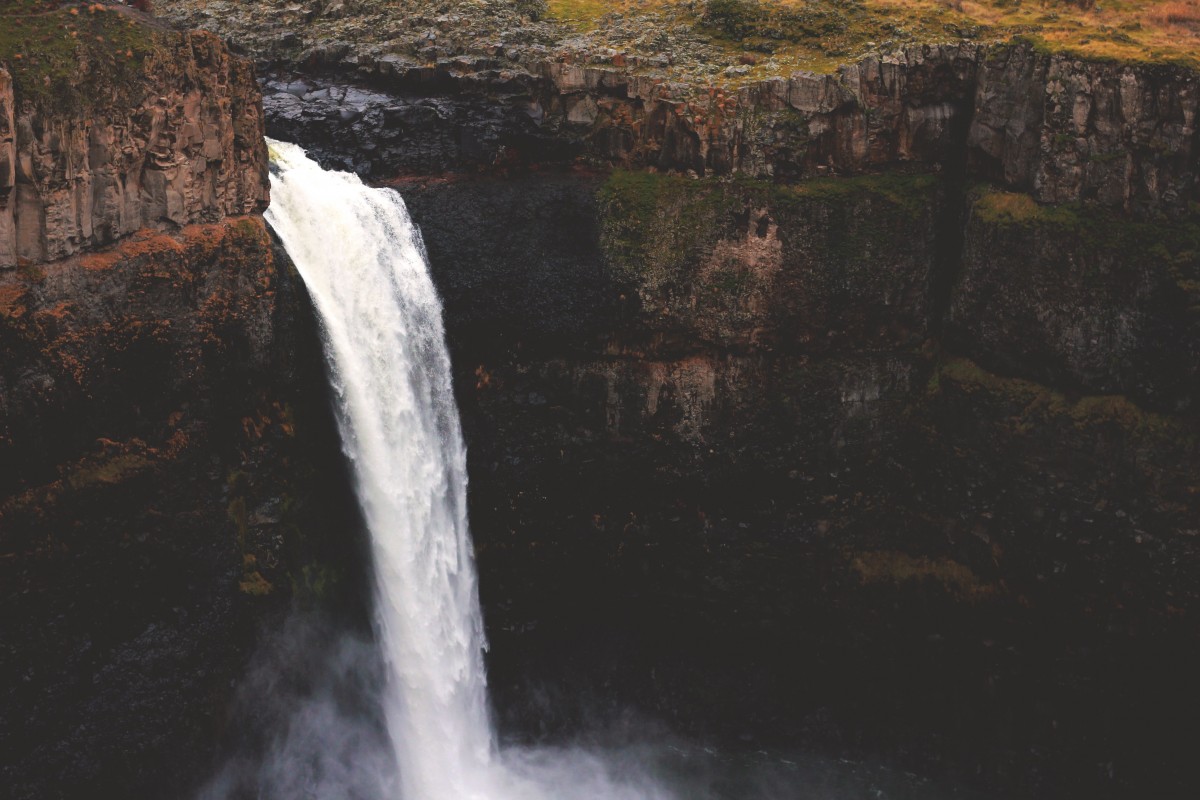
Tags: waterfall, formation, cliff, canyon, terrain, body of water